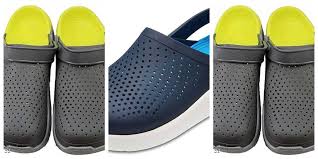
Label: Clog